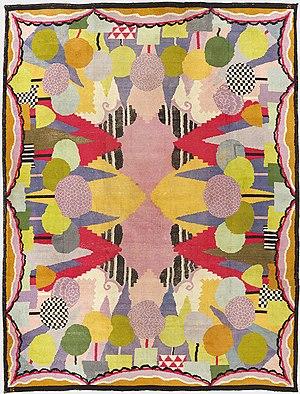
Tapis au point noué édité par À la Place Clichy
René Crevel est un décorateur, architecte et peintre français né le 23 février 1892 à Rouen et mort le 2 décembre 1971 à Villeneuve-Loubet.